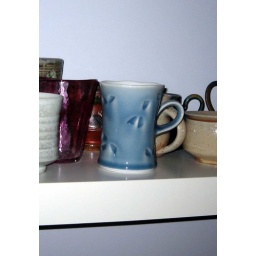
Hand thrown porcelain mug by Matthew Blakely. Reduction fired blue celadon glaze. Alas broken by my kittens.